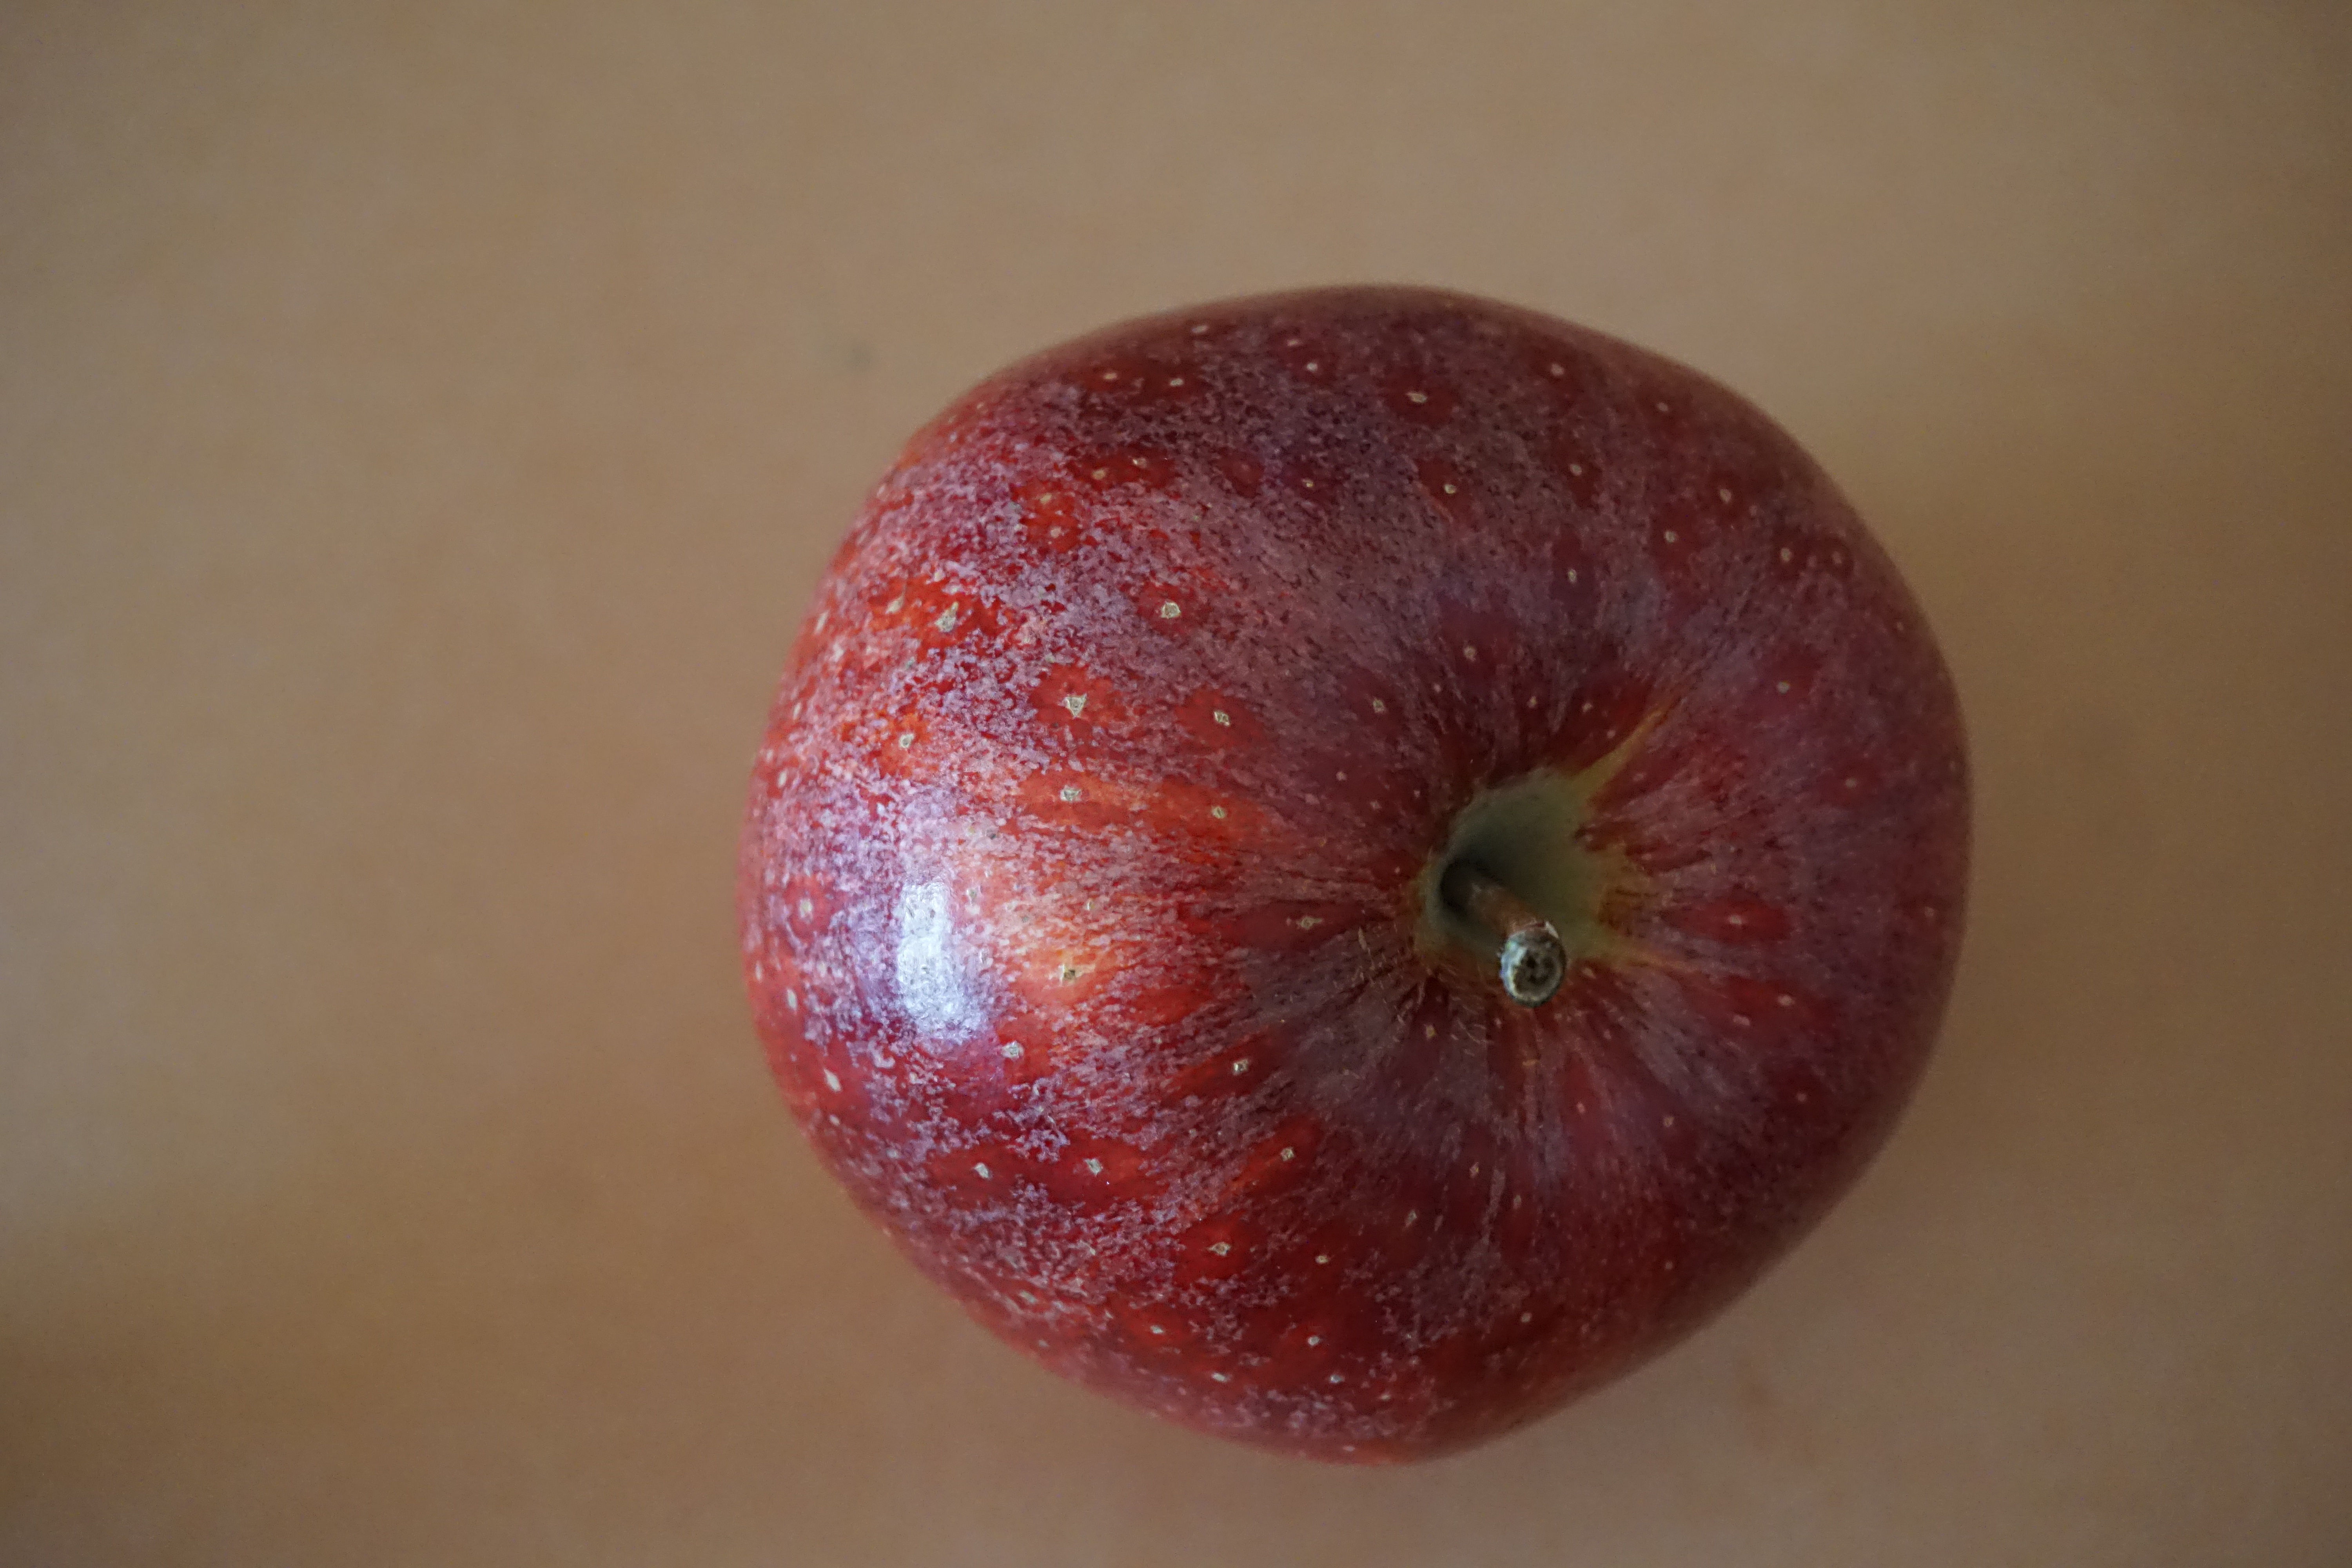
apple, plant, fruit, food, red, produce, close up, red apple, power, meals, macro photography, flowering plant, rose family, nectarine, land plant, rose order